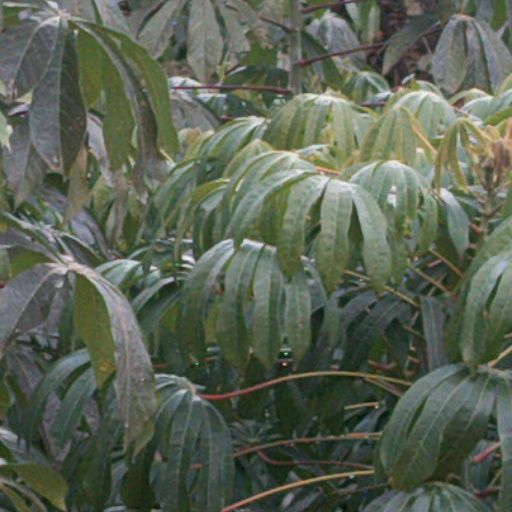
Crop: cassava